The Jan Matejko Society

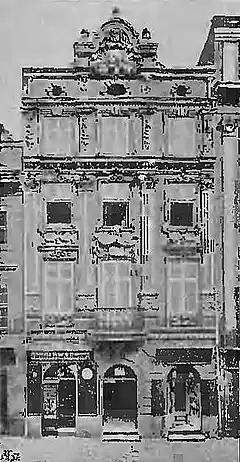
House on Floriańska Street in Kraków (circa 1898)

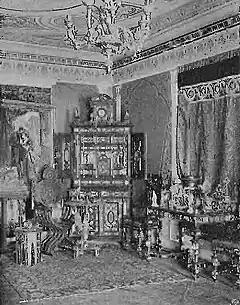
Interior of the house (circa 1898)

The Jan Matejko Society was an association active from 1895 to 1908, which aimed to acquire and transform Jan Matejko's birthplace and residence into a museum before transferring it to the Kraków municipality or a similar institution.